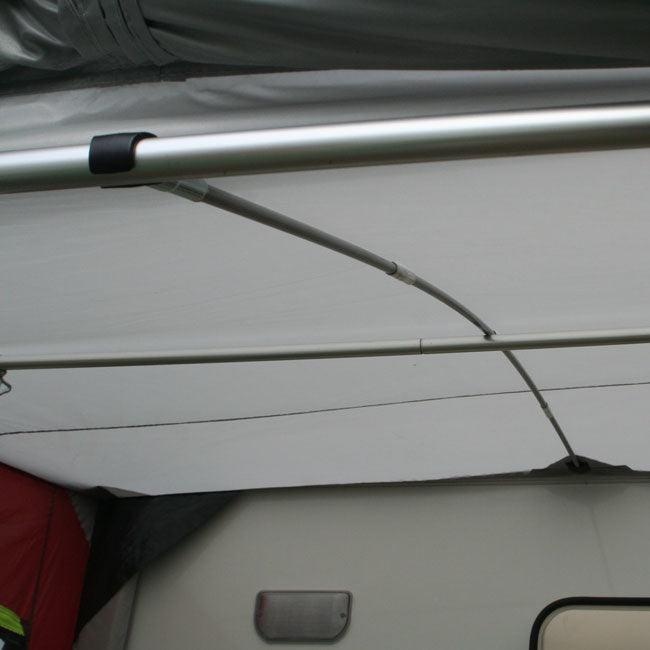
Dometic Rally Awning Monsoon Pole
Designed to fit the framed Kampa Rally and Rally Pro porch awnings, the monsoon pole adds extra tensioning to the porch roof panels; particularly useful in wet weather. Suits Kampa Rally and Rally Pro only. Supplied singly: For Kampa Rally 260 order 2 poles For Kampa Rally 330 order 2 poles For Kampa Rally 390 order 3 poles
Brand: Dometic
Category: Home & Garden > Lawn & Garden > Outdoor Living > Awning Accessories > Structural Frames